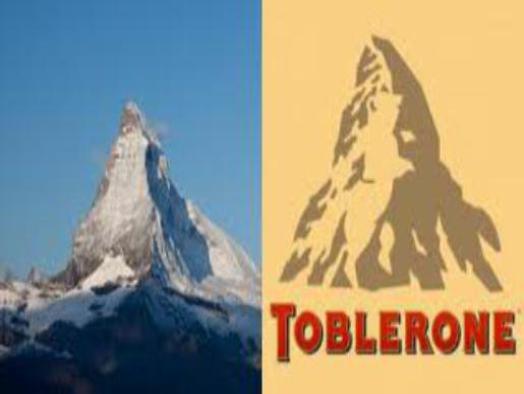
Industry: Food